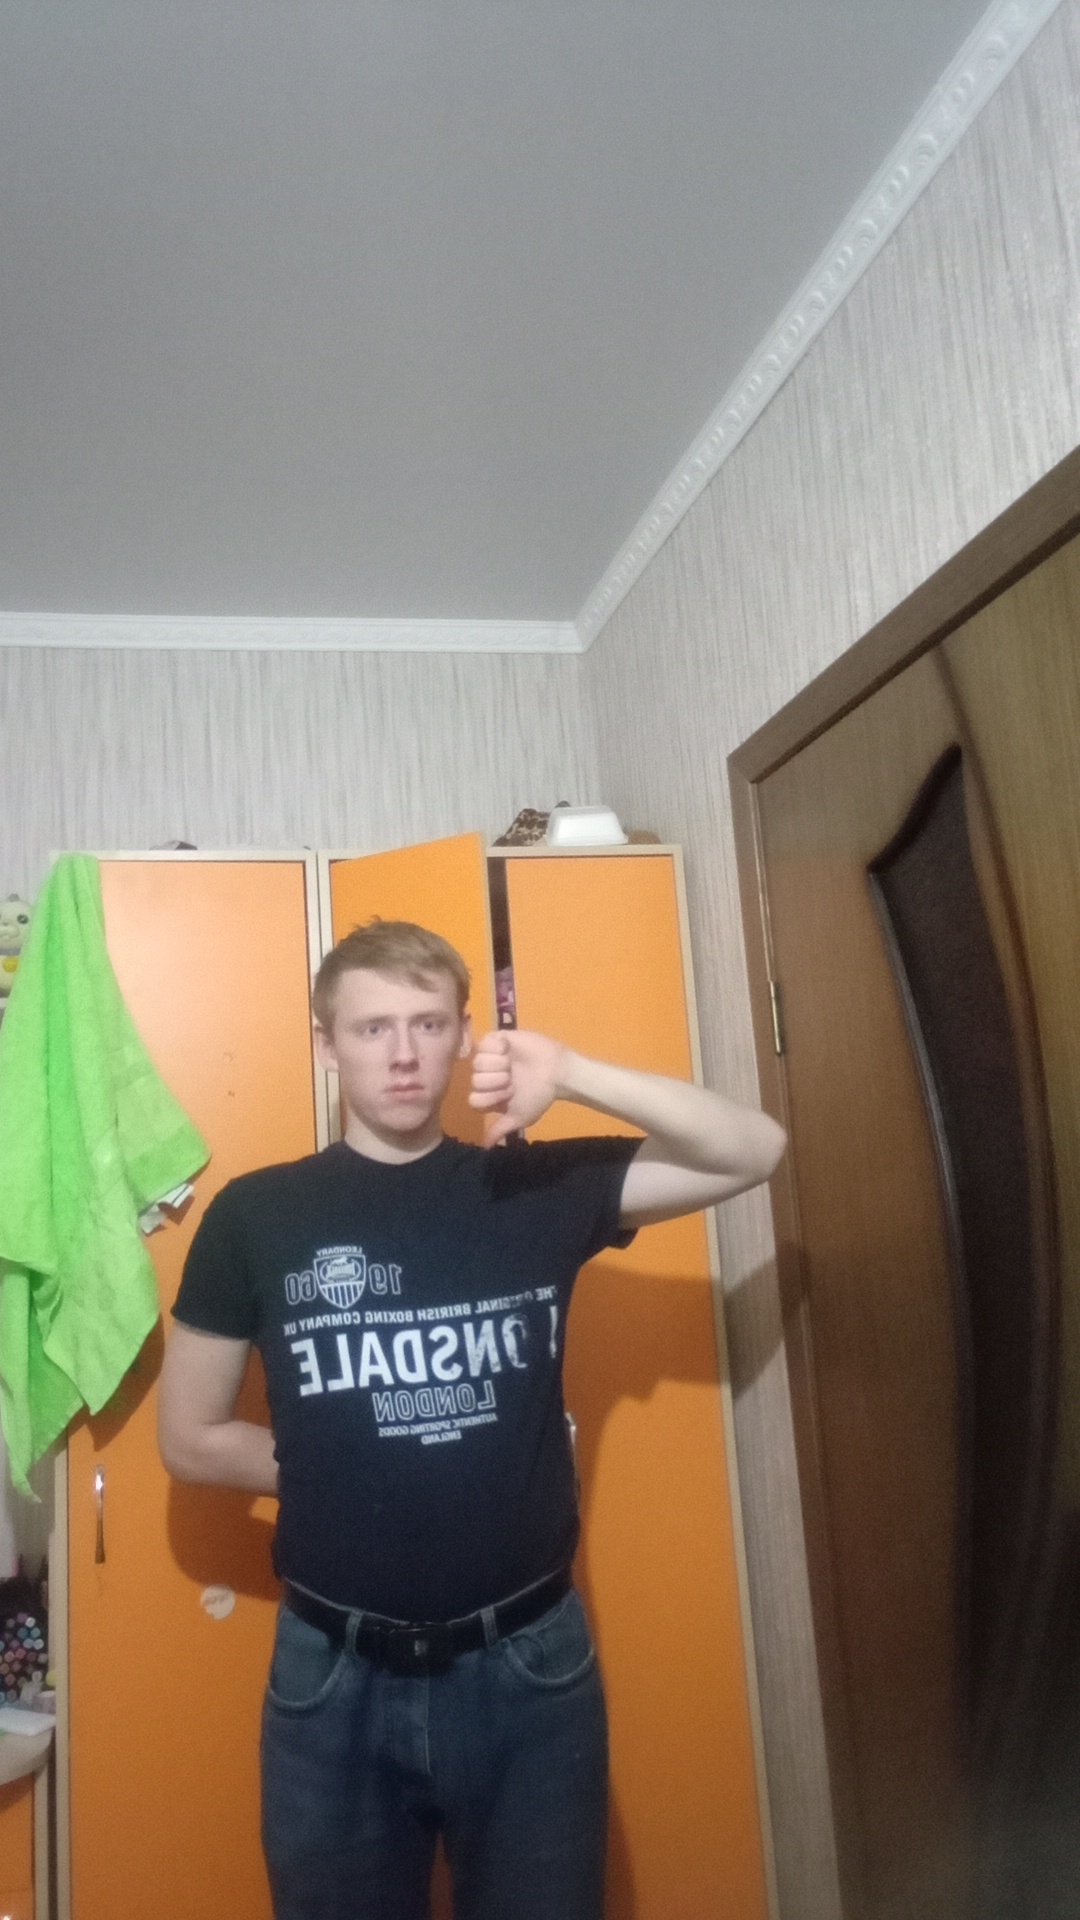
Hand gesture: dislike